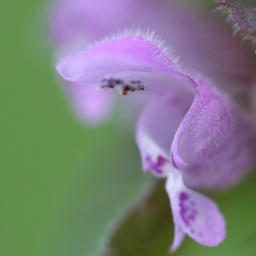
Paarse dovenetel (&lt;i&gt;Lamium purpureum&lt;/i&gt;)Red deadnettle.This plant flowers two times per year, once in early spring and once in the autumn.